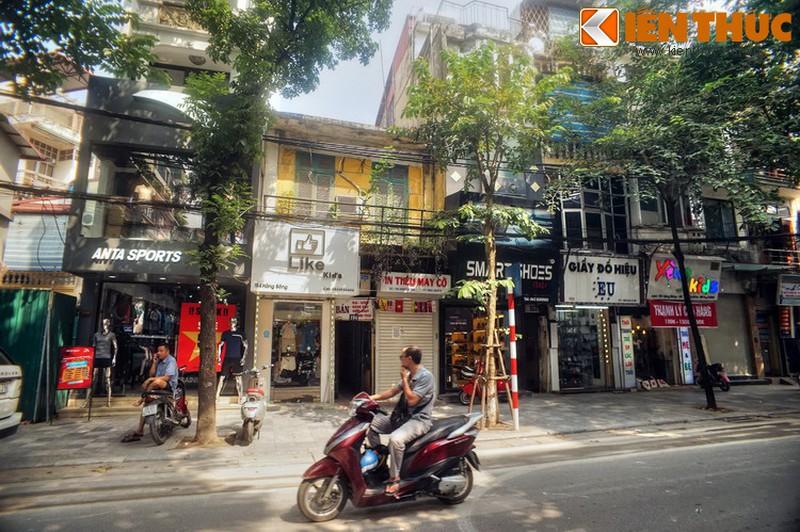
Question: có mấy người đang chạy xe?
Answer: có một người đang chạy xe